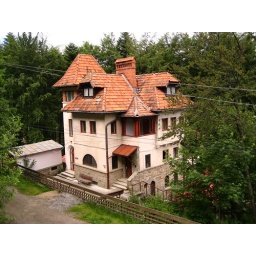
a house by the road